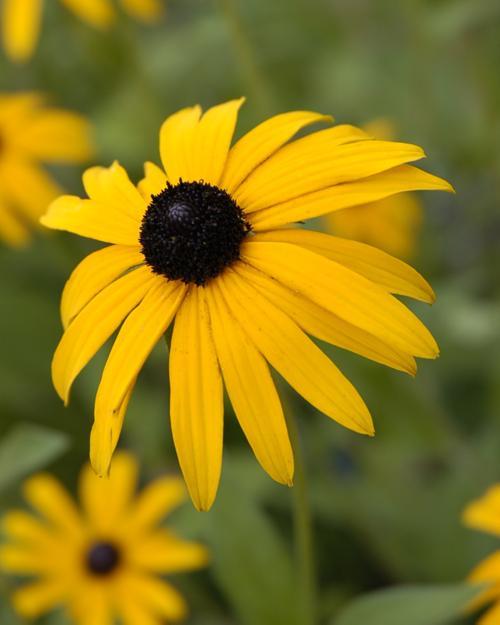
Label: black-eyed susan